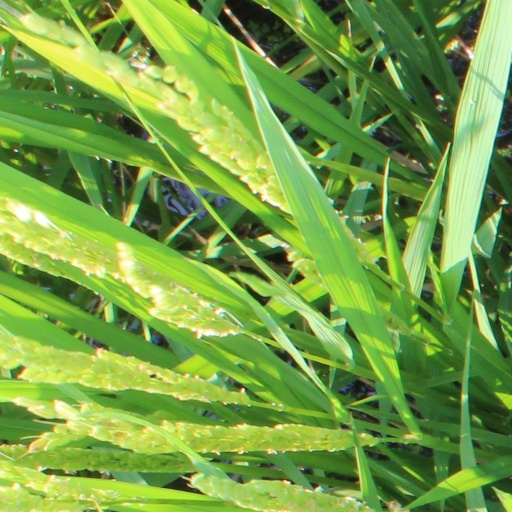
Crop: rice